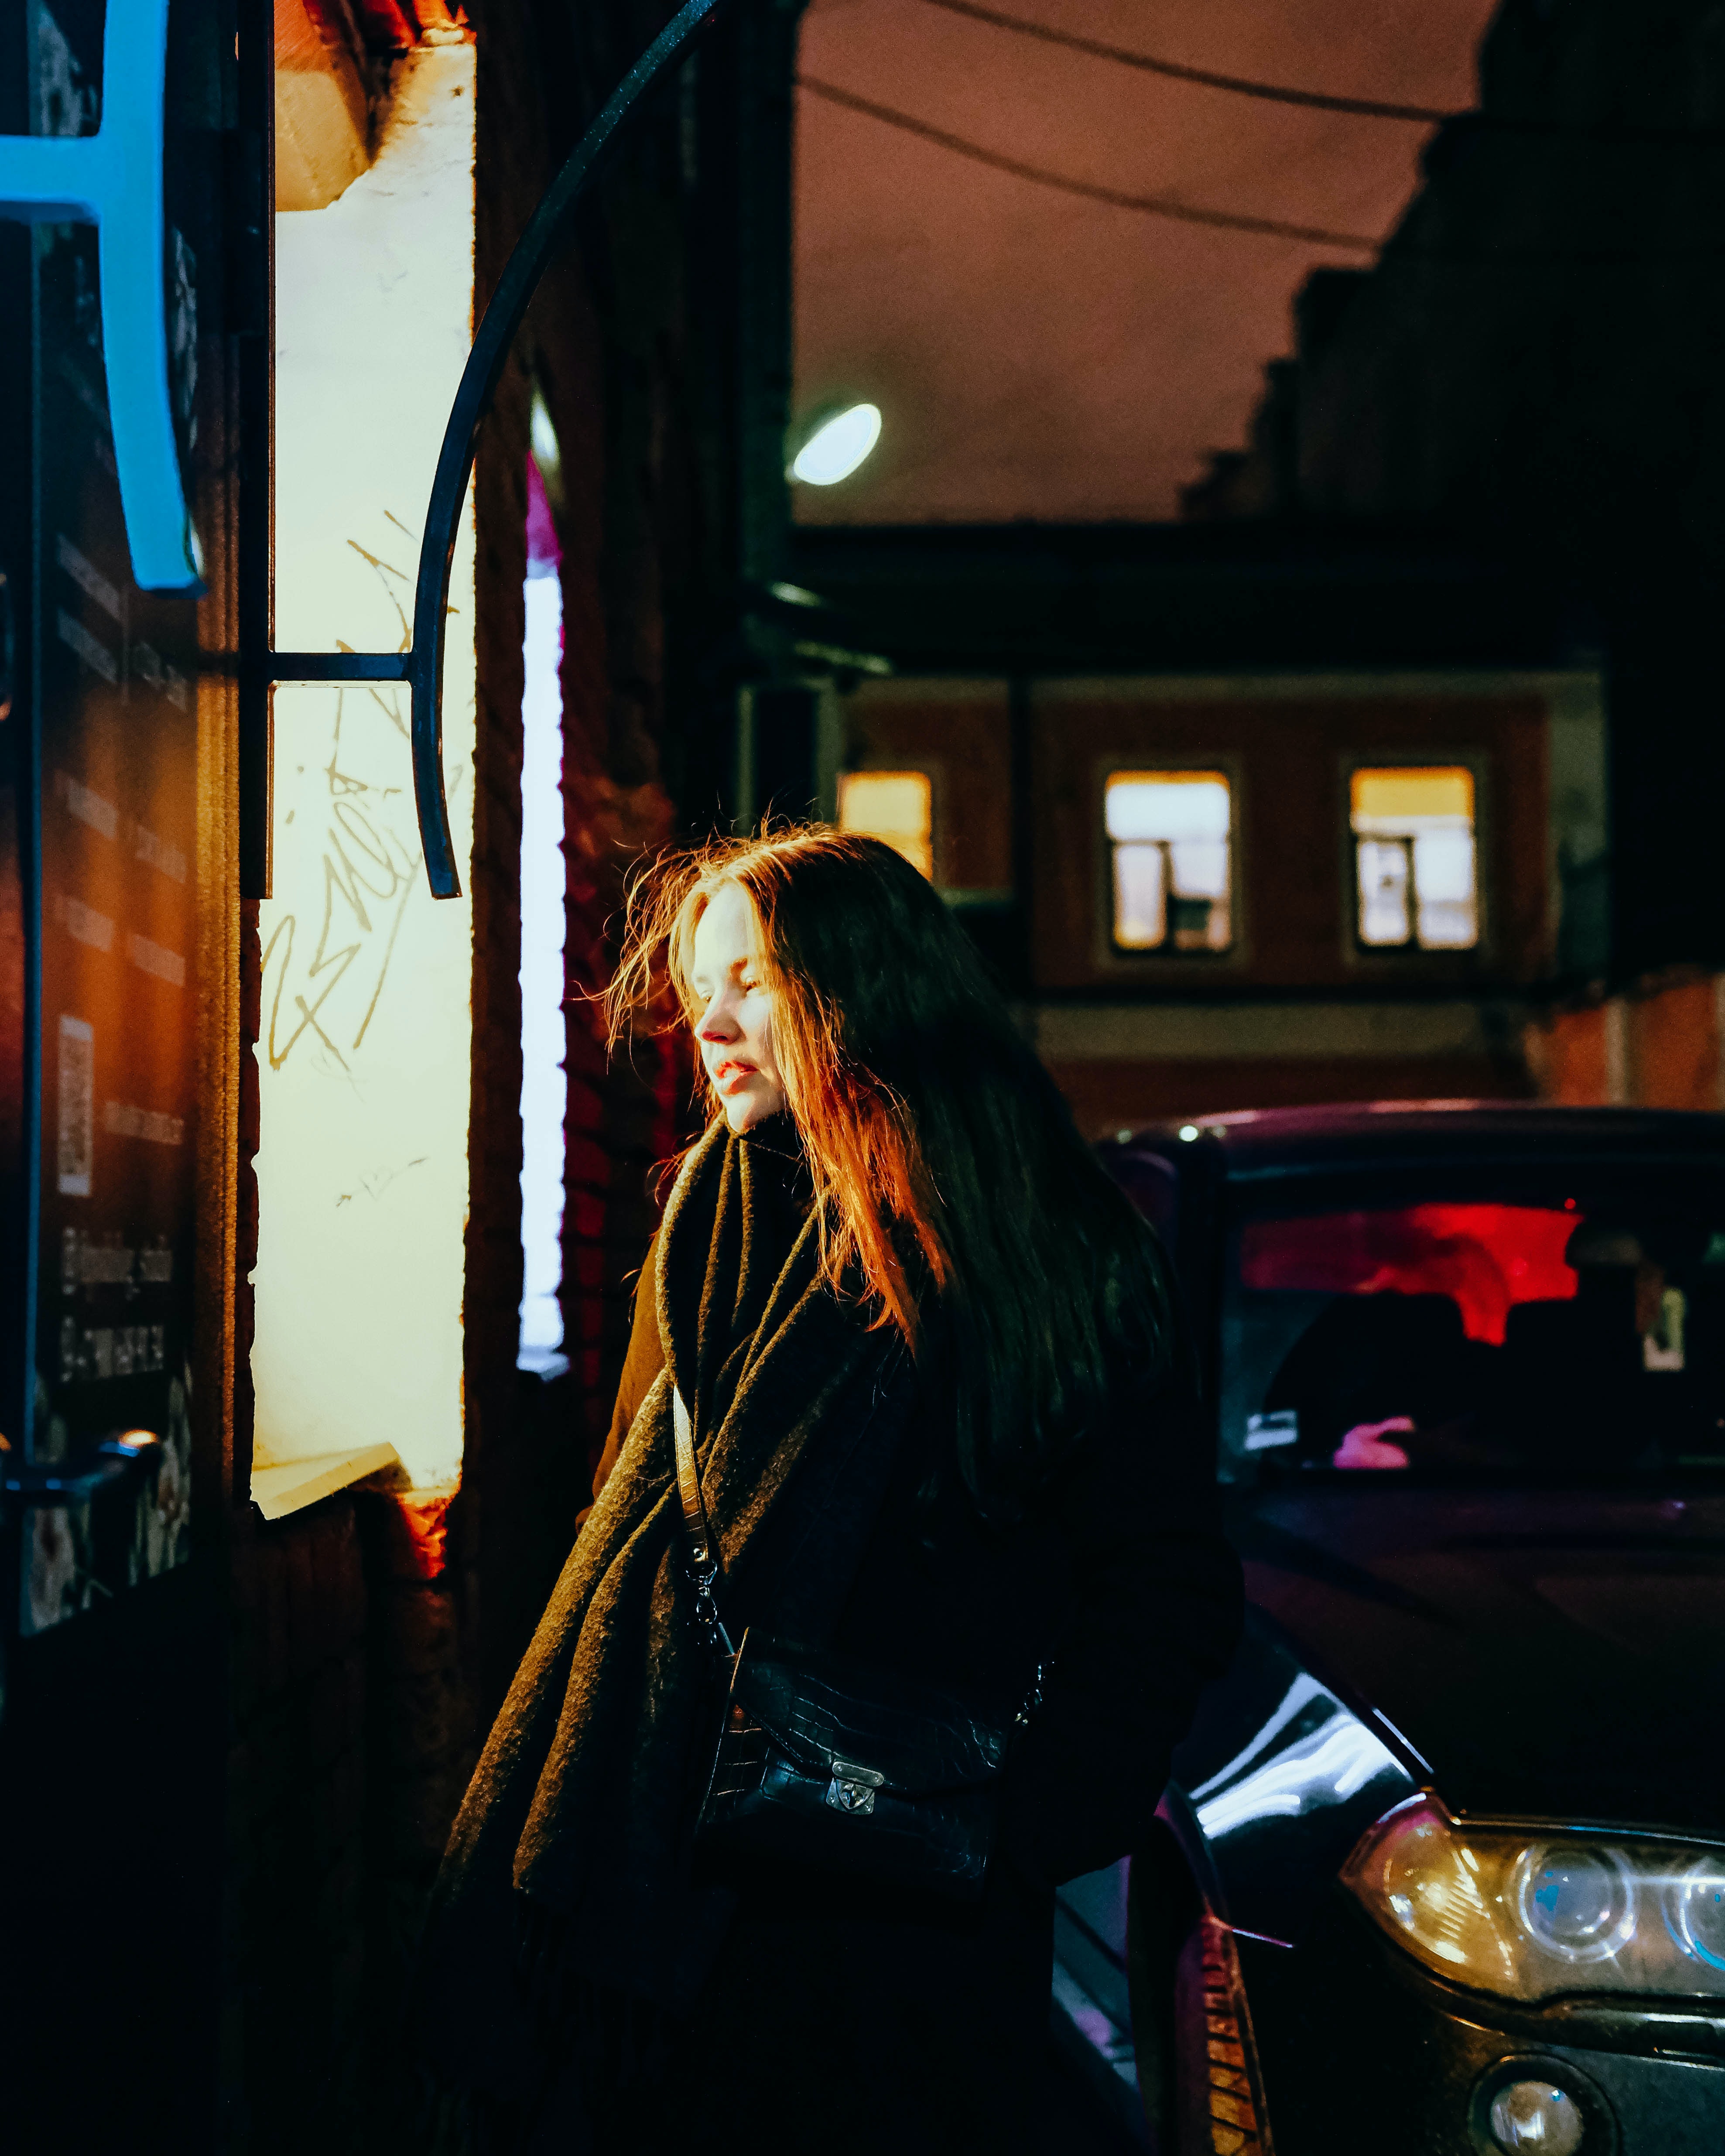
woman, car, automotive lighting, light, vehicle, human, standing, window, vehicle door, automotive design, personal luxury car, Tints and shades, motor vehicle, eyewear, automotive exterior, electric blue, urban area, road, darkness, glass, headlamp, city, street, pedestrian, automotive window part, luxury vehicle, night, mid size car, full size car, reflection, neon, family car, traffic, auto part, fun, midnight, city car, sports sedan, transport